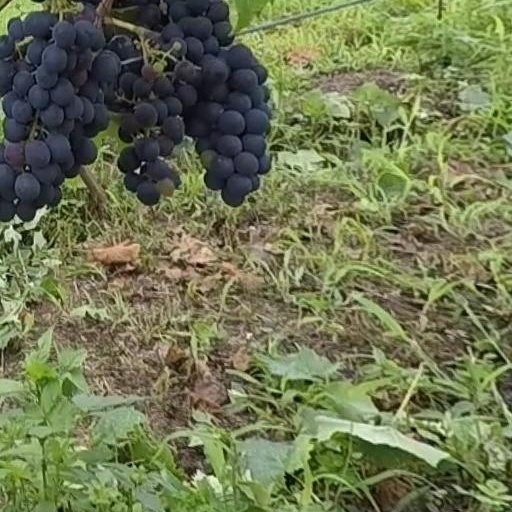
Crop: grape